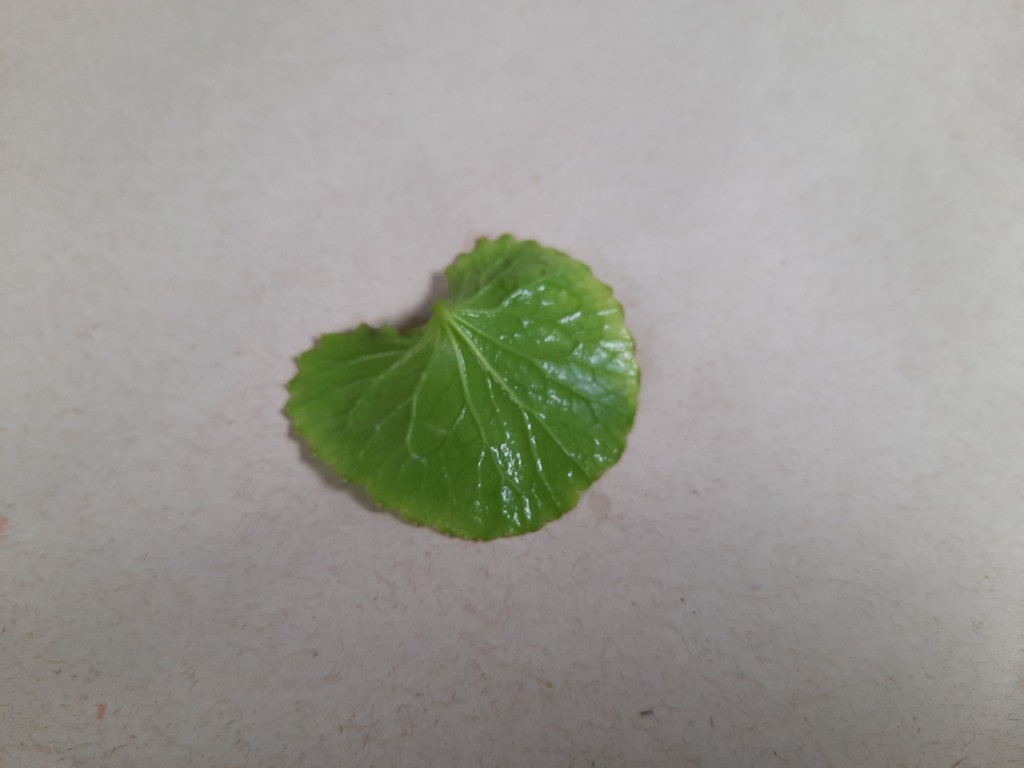
Label: Healthy